Irma Szirmai

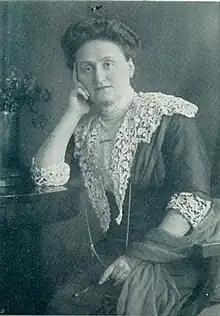
Szirmai by Olga Máté, 1913

Irma Szirmai (24 December 1867 – 6 May 1958) was a Hungarian pacifist and women's rights activist. One of the founding members of the Feministák Egyesülete (Feminist Association), she led its Mother and Child Protection Committee from 1907. She served on the press committee from 1906 to 1913 and was the chair of the interpreters organized to facilitate the Seventh Conference of the International Woman Suffrage Alliance (IWSA), held in Budapest in 1913. She also worked as a deputy for the Board of Wards of the state and visited the orphanage and maternity hospital to assist patients and help them with needed services. A committed pacifist, she joined the Women's International League for Peace and Freedom (WILPF) when the organization was formed in 1915. In addition to her work in Hungary, Szirmai attended numerous international congresses of the IWSA and WILPF and served on international committees dealing with women's nationality and unmarried mothers. From 1925, she co-chaired the but resigned in 1927 when her daughter died. She returned to co-chair the organization in the 1930s. The organization was banned during World War II but was revived by Szirmai in 1946. It was forced by the government to dissolve again in 1949, but continued to operate clandestinely with Szirmai at the helm until her death in 1958.